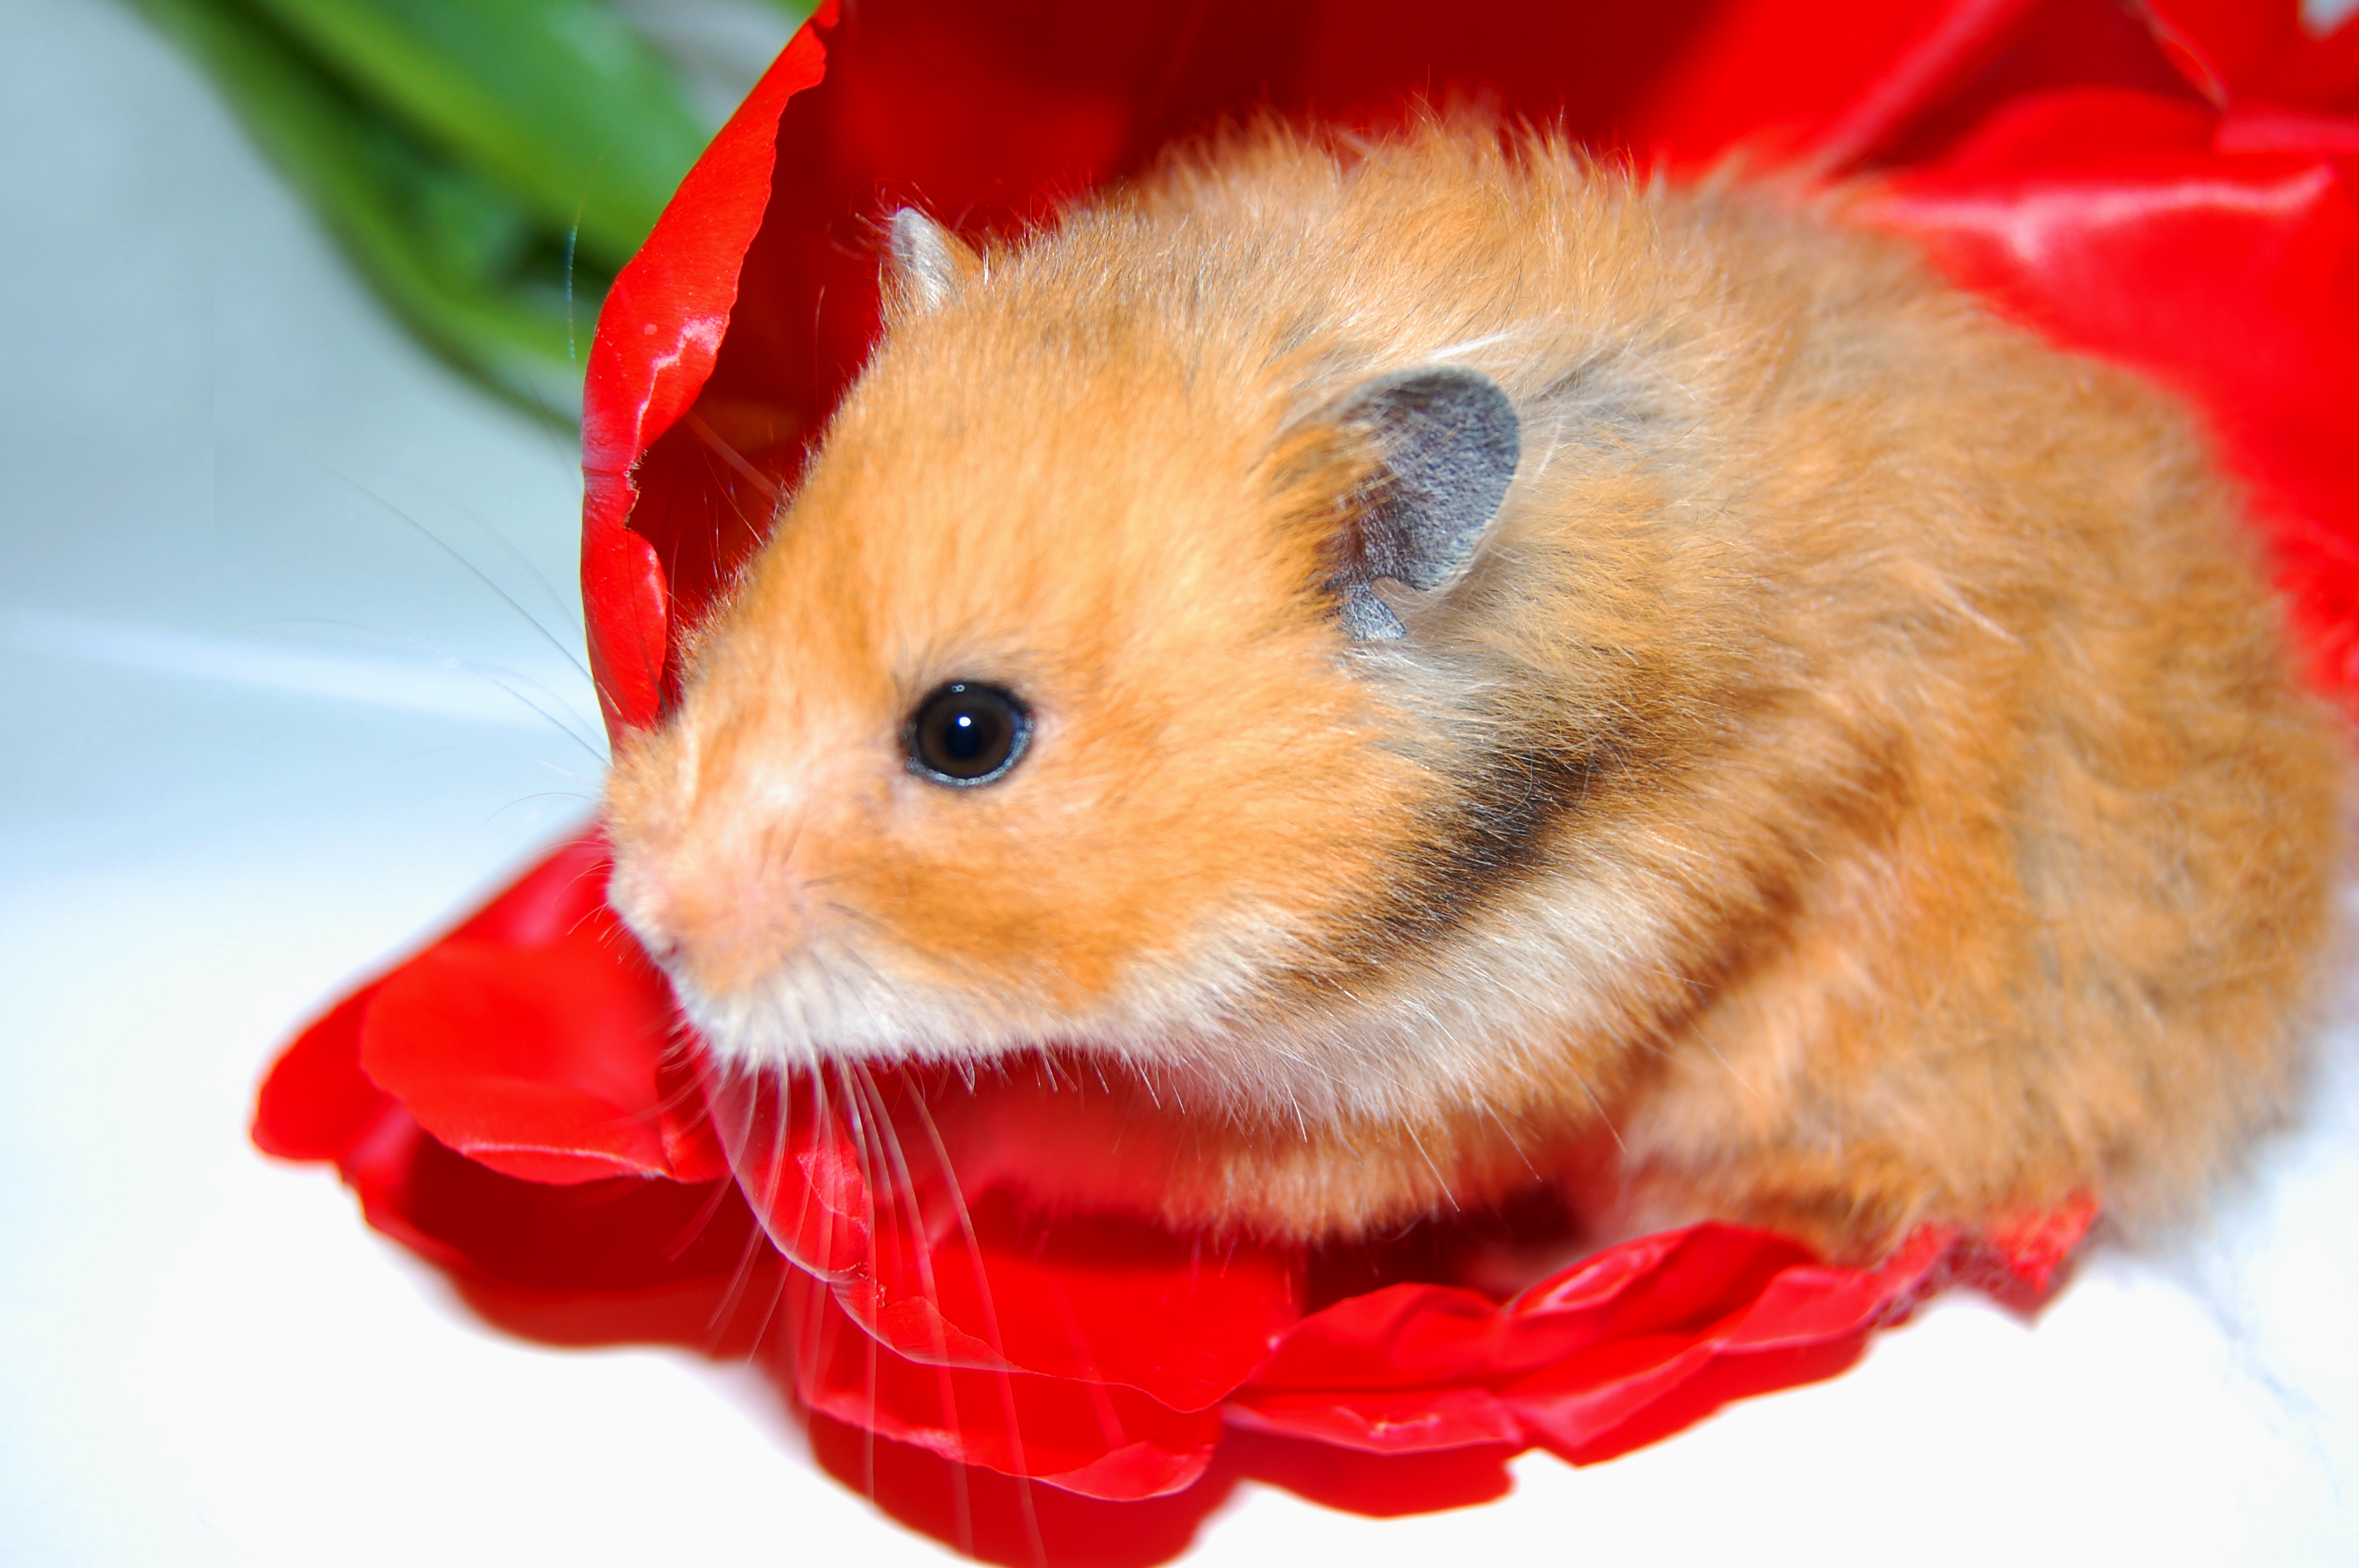
hamster, march, spring, flowers, red, sitting, greetings, love, romance, cute, sweet, funny, postcard, background, happy, mammal, whiskers, muroidea, fauna, rodent, dormouse, snout, mouse